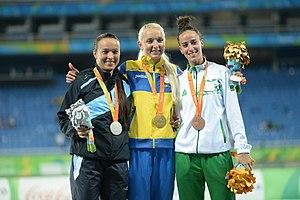
Oksana Zubkovska est une athlète handisport ukrainienne, spécialiste du saut en longueur T12, une catégorie pour les personnes avec une déficience visuelle totale ou partielle.